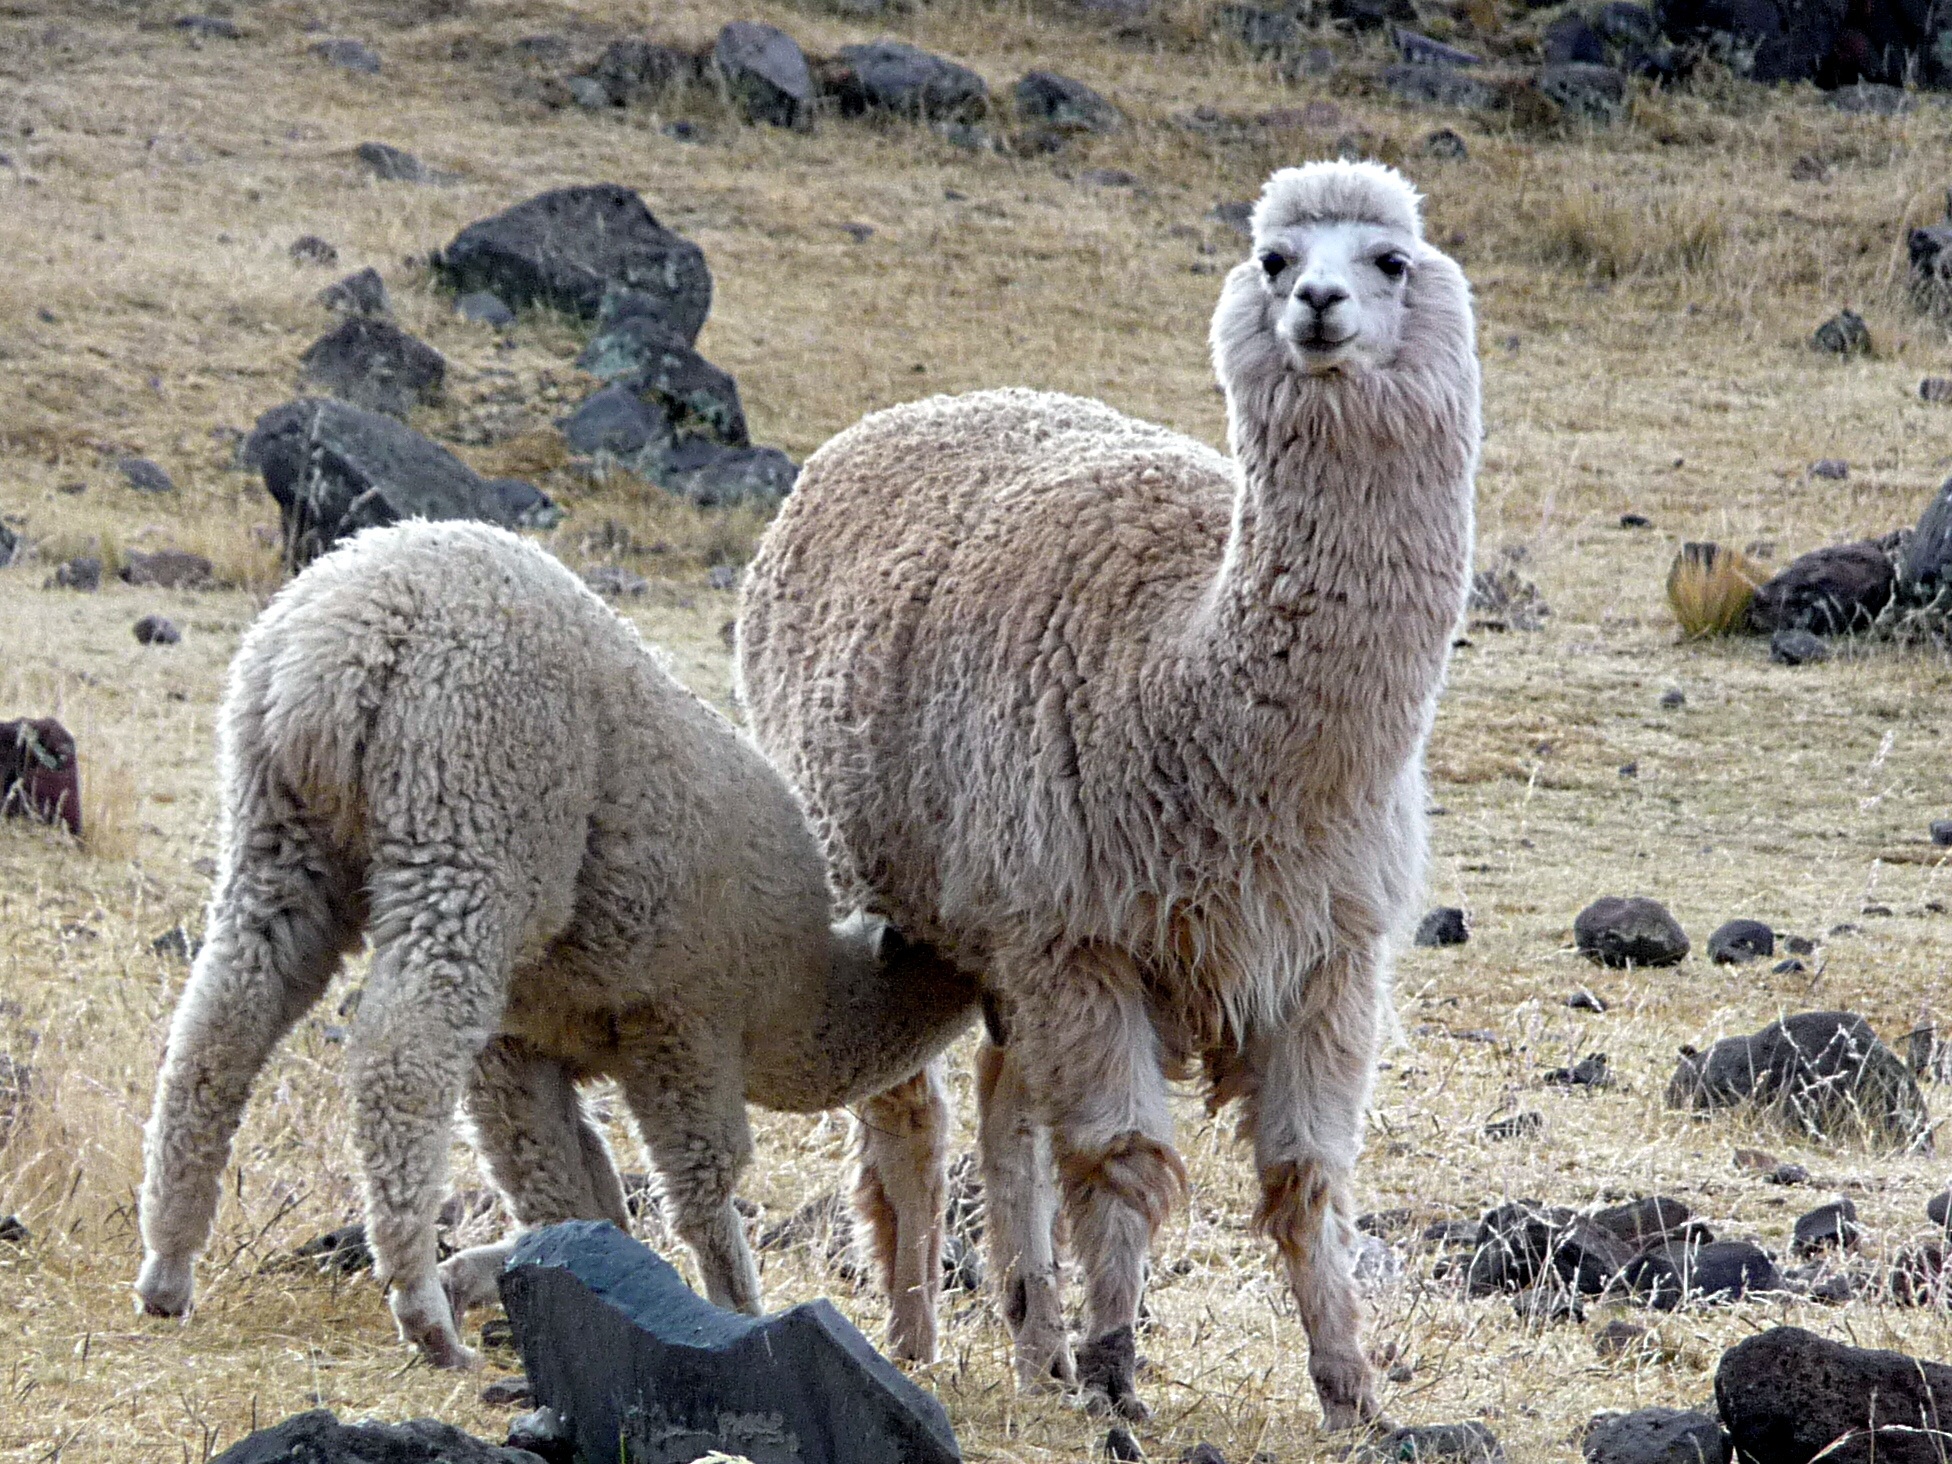
animal, mammal, fauna, peru, llama, alpaca, mother, lama, vertebrate, vicuna, camel like mammal, arabian camel